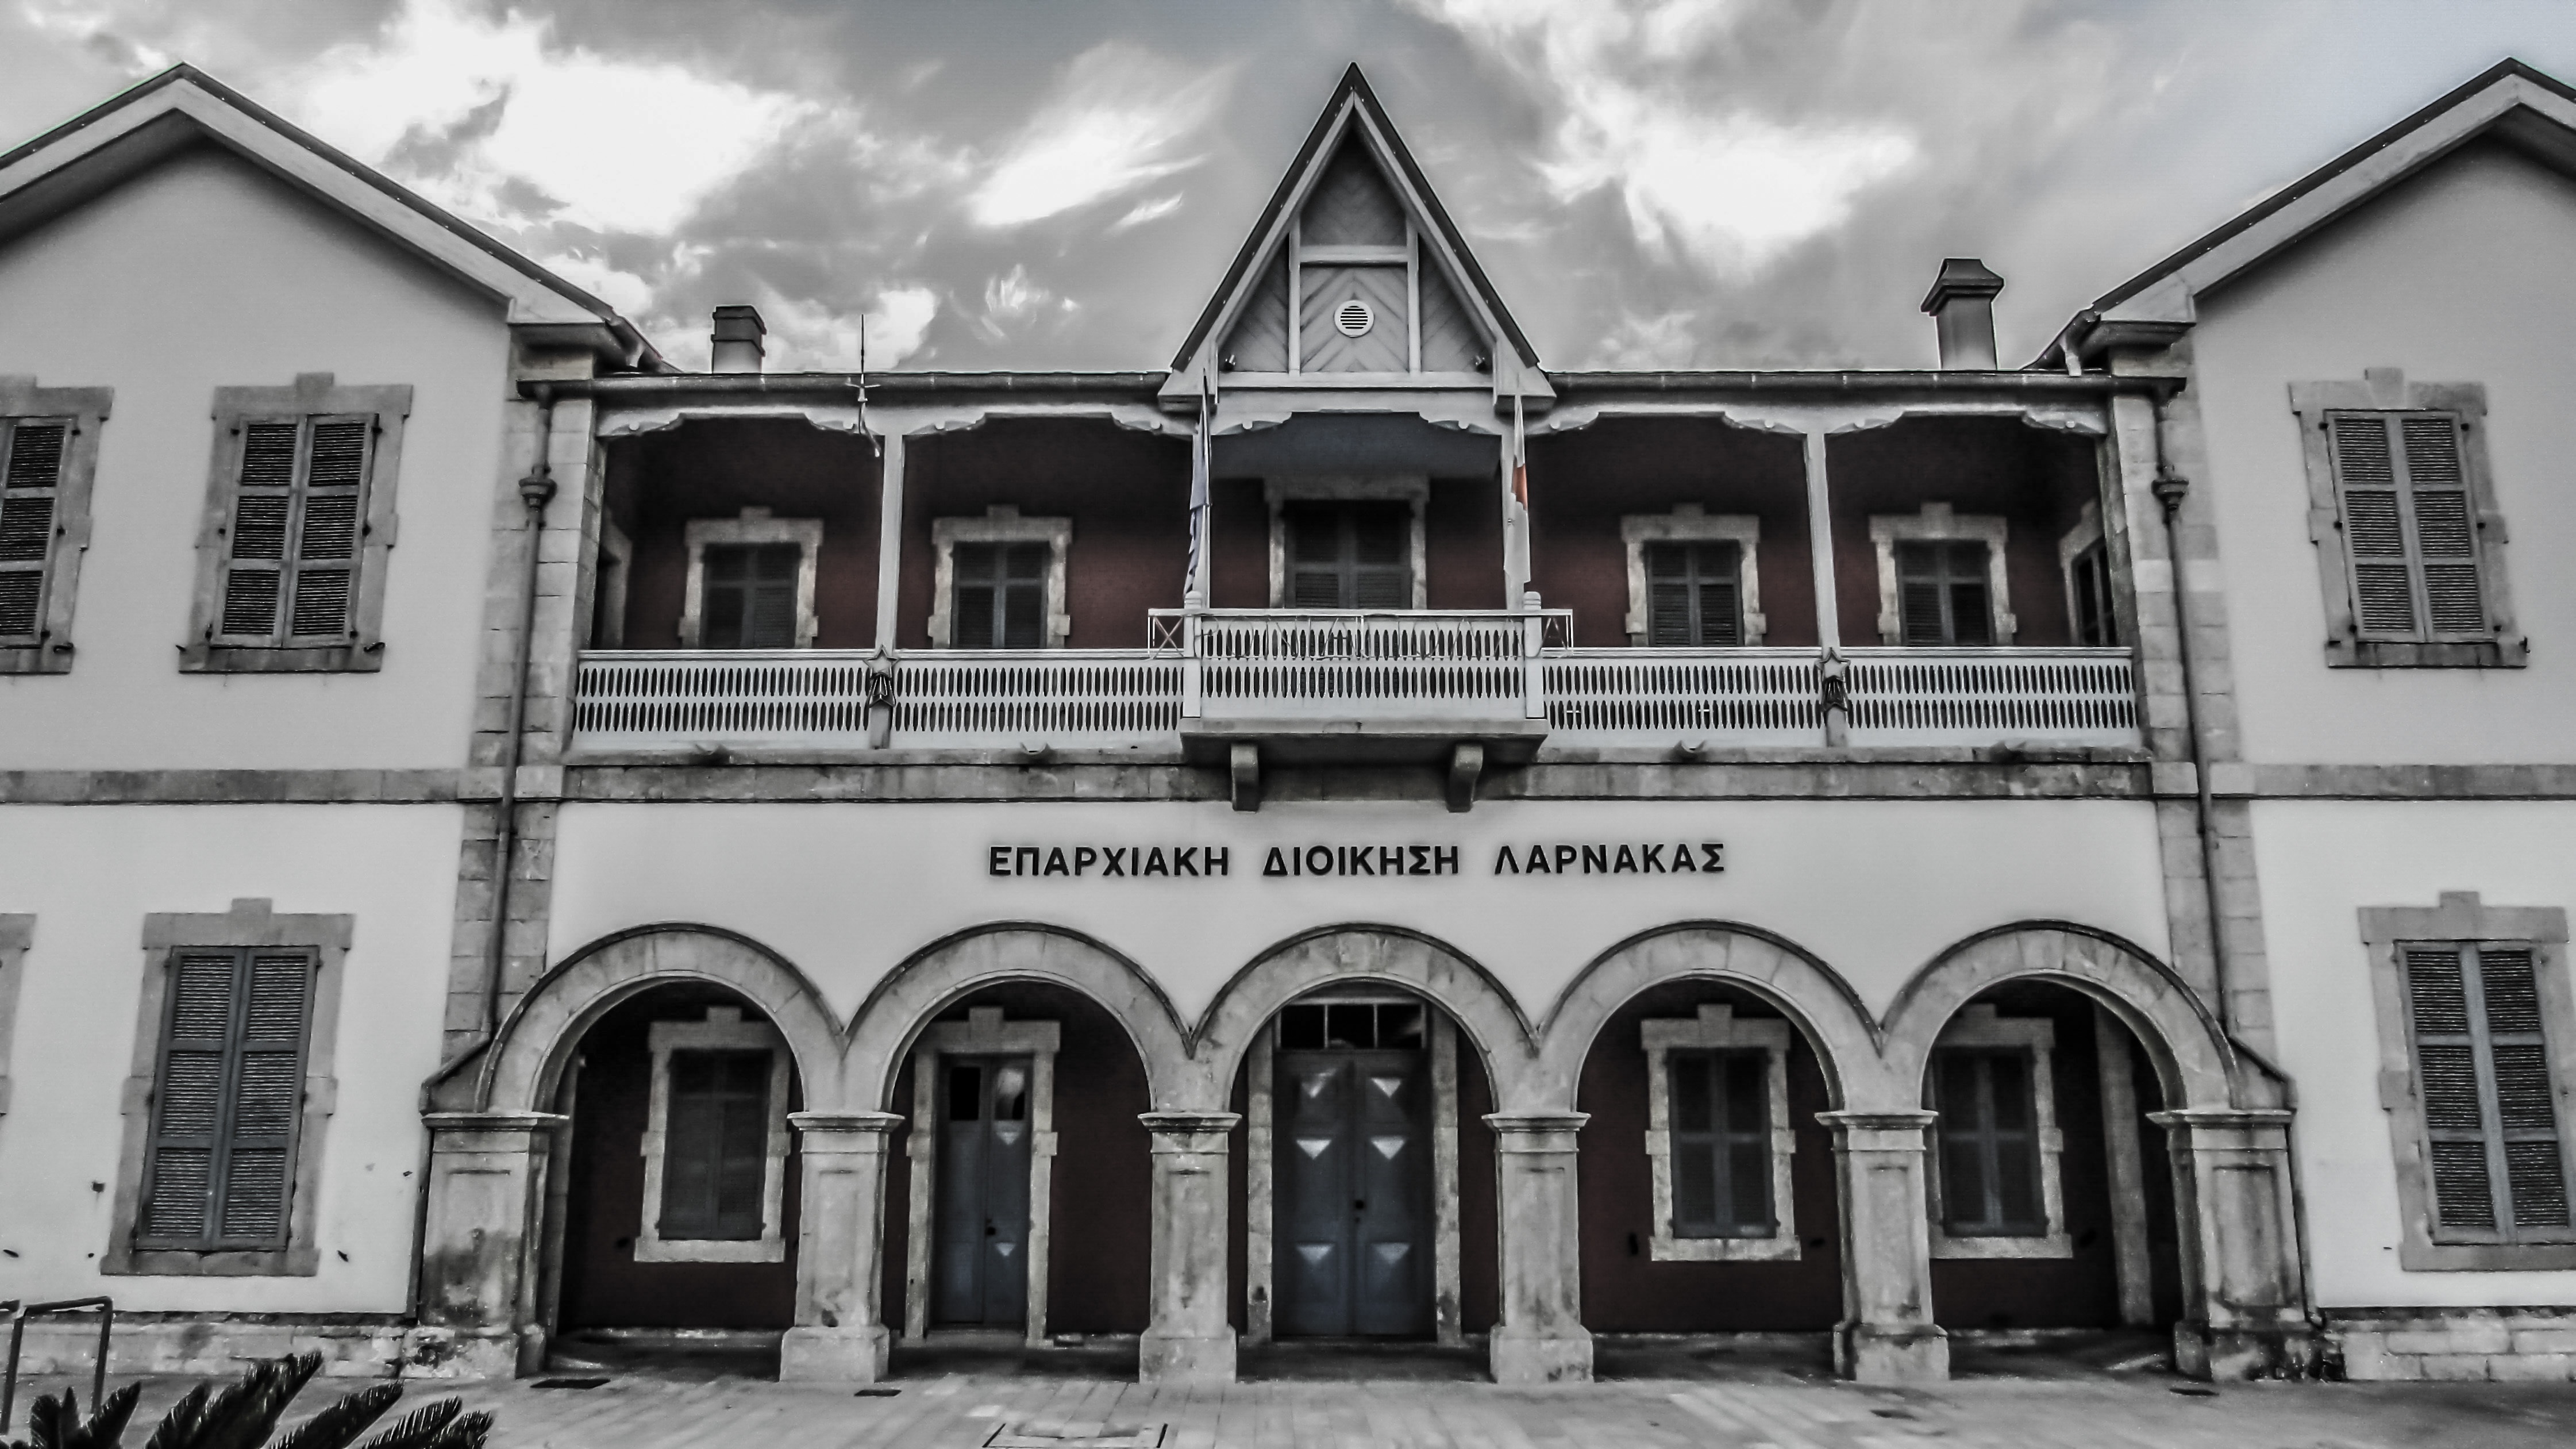
black and white, architecture, mansion, house, building, palace, home, facade, property, synagogue, history, estate, administration, cyprus, manor house, larnaca, colonial style, classical architecture, monochrome photography